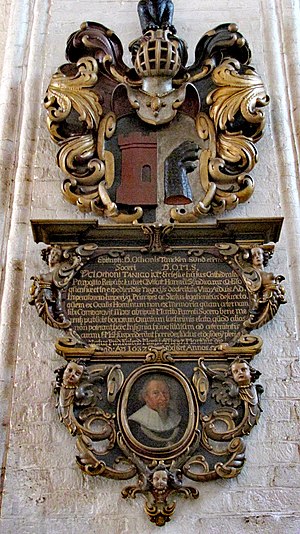
Tanche
Det tyske slægten Tanches våbenskjold.
Tanche og Tank er en eller flere dansk-norske slægter fra Haderslev.